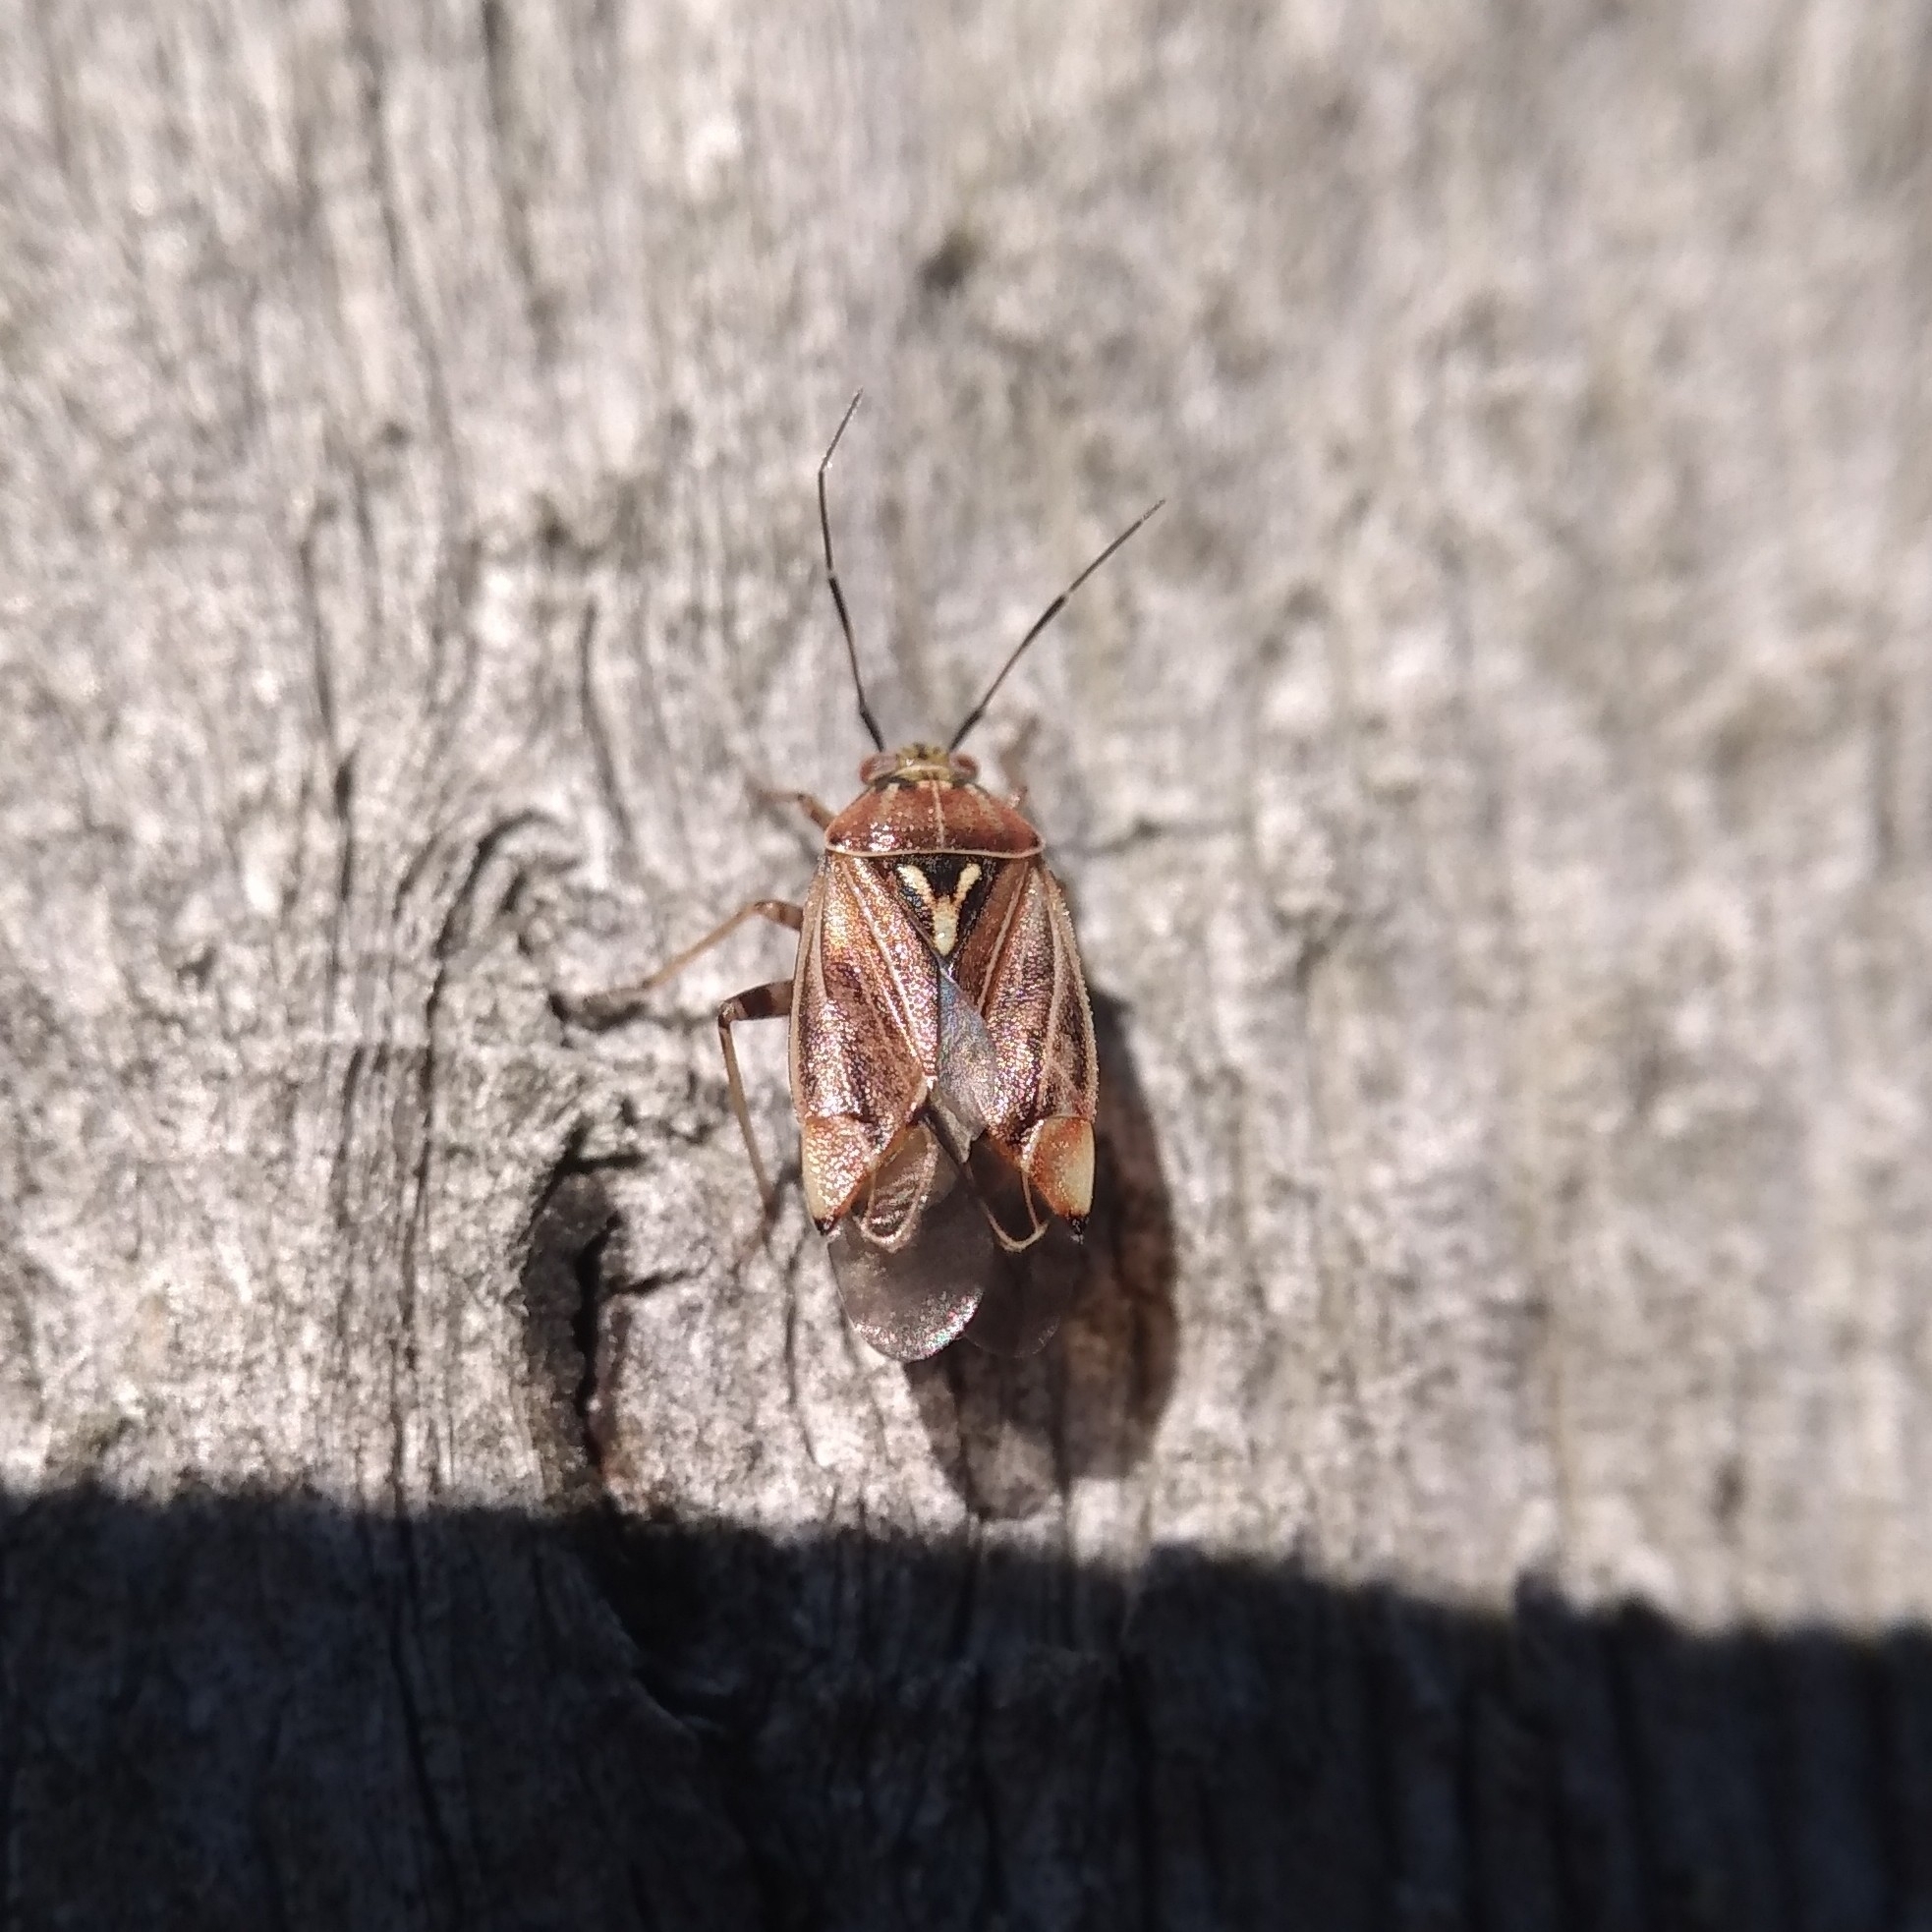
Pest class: lygus_bug